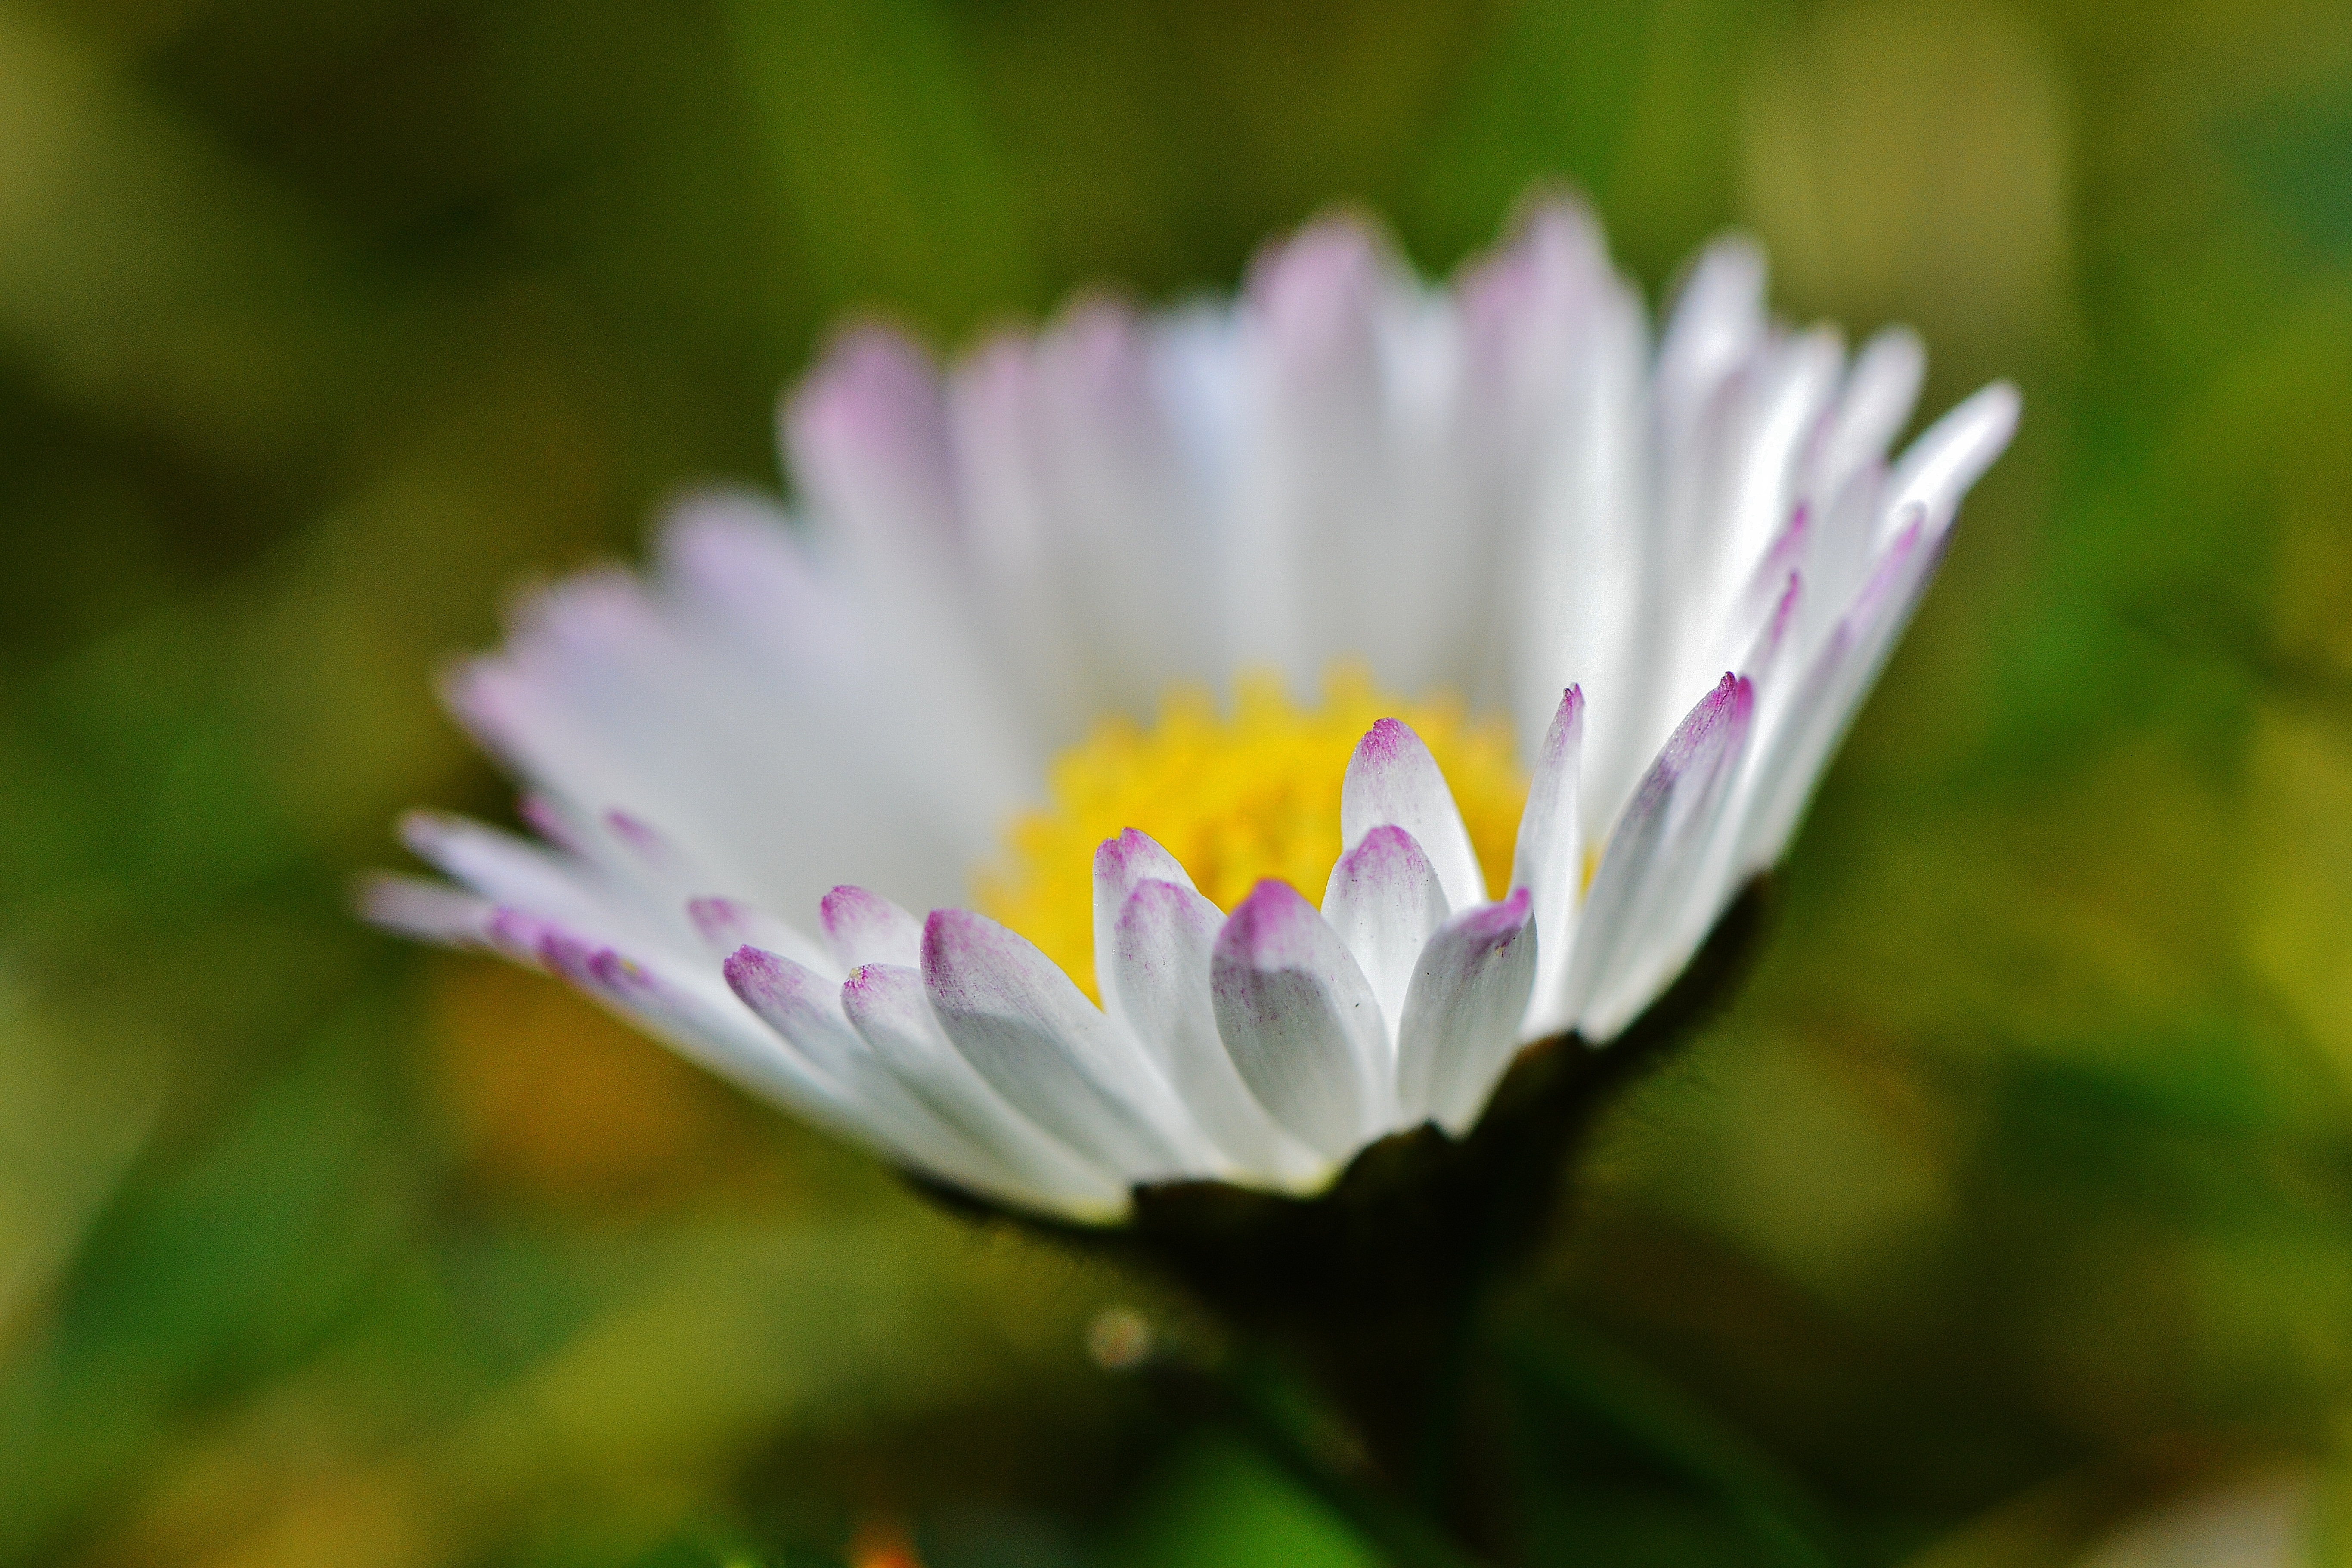
nature, blossom, plant, meadow, flower, petal, summer, daisy, spring, botany, flora, wildflower, close up, pointed flower, dreamy, macro photography, flowering plant, daisy family, land plant, garden cosmos